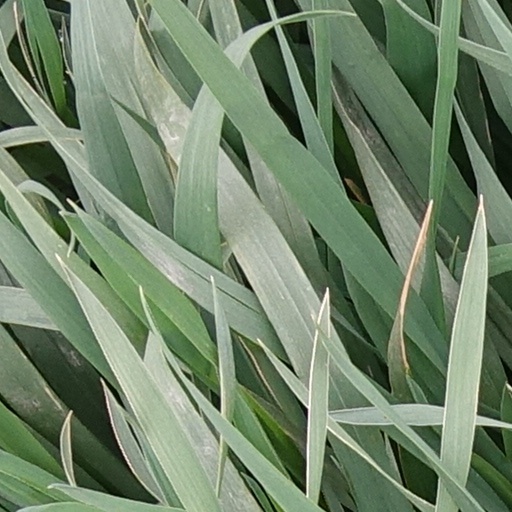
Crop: wheat